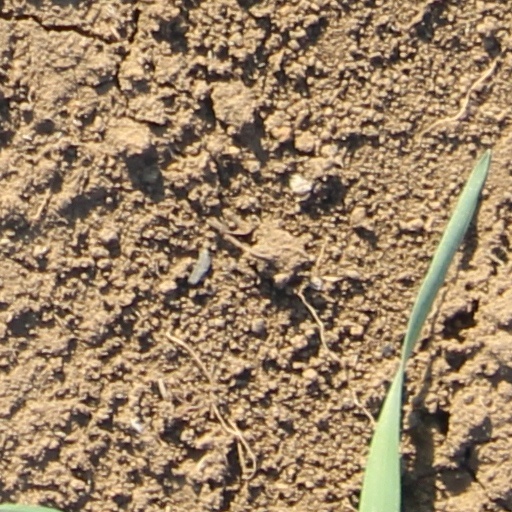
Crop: wheat